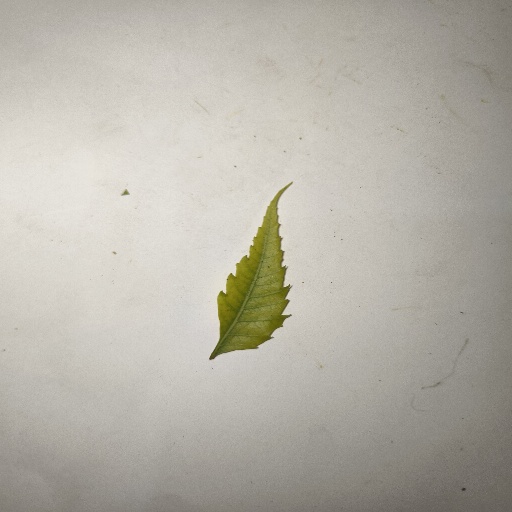
Species: Neem
Leaf condition: Yellow Leaf